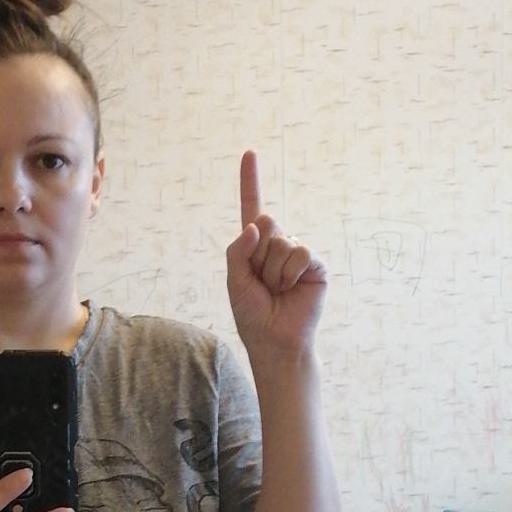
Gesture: one